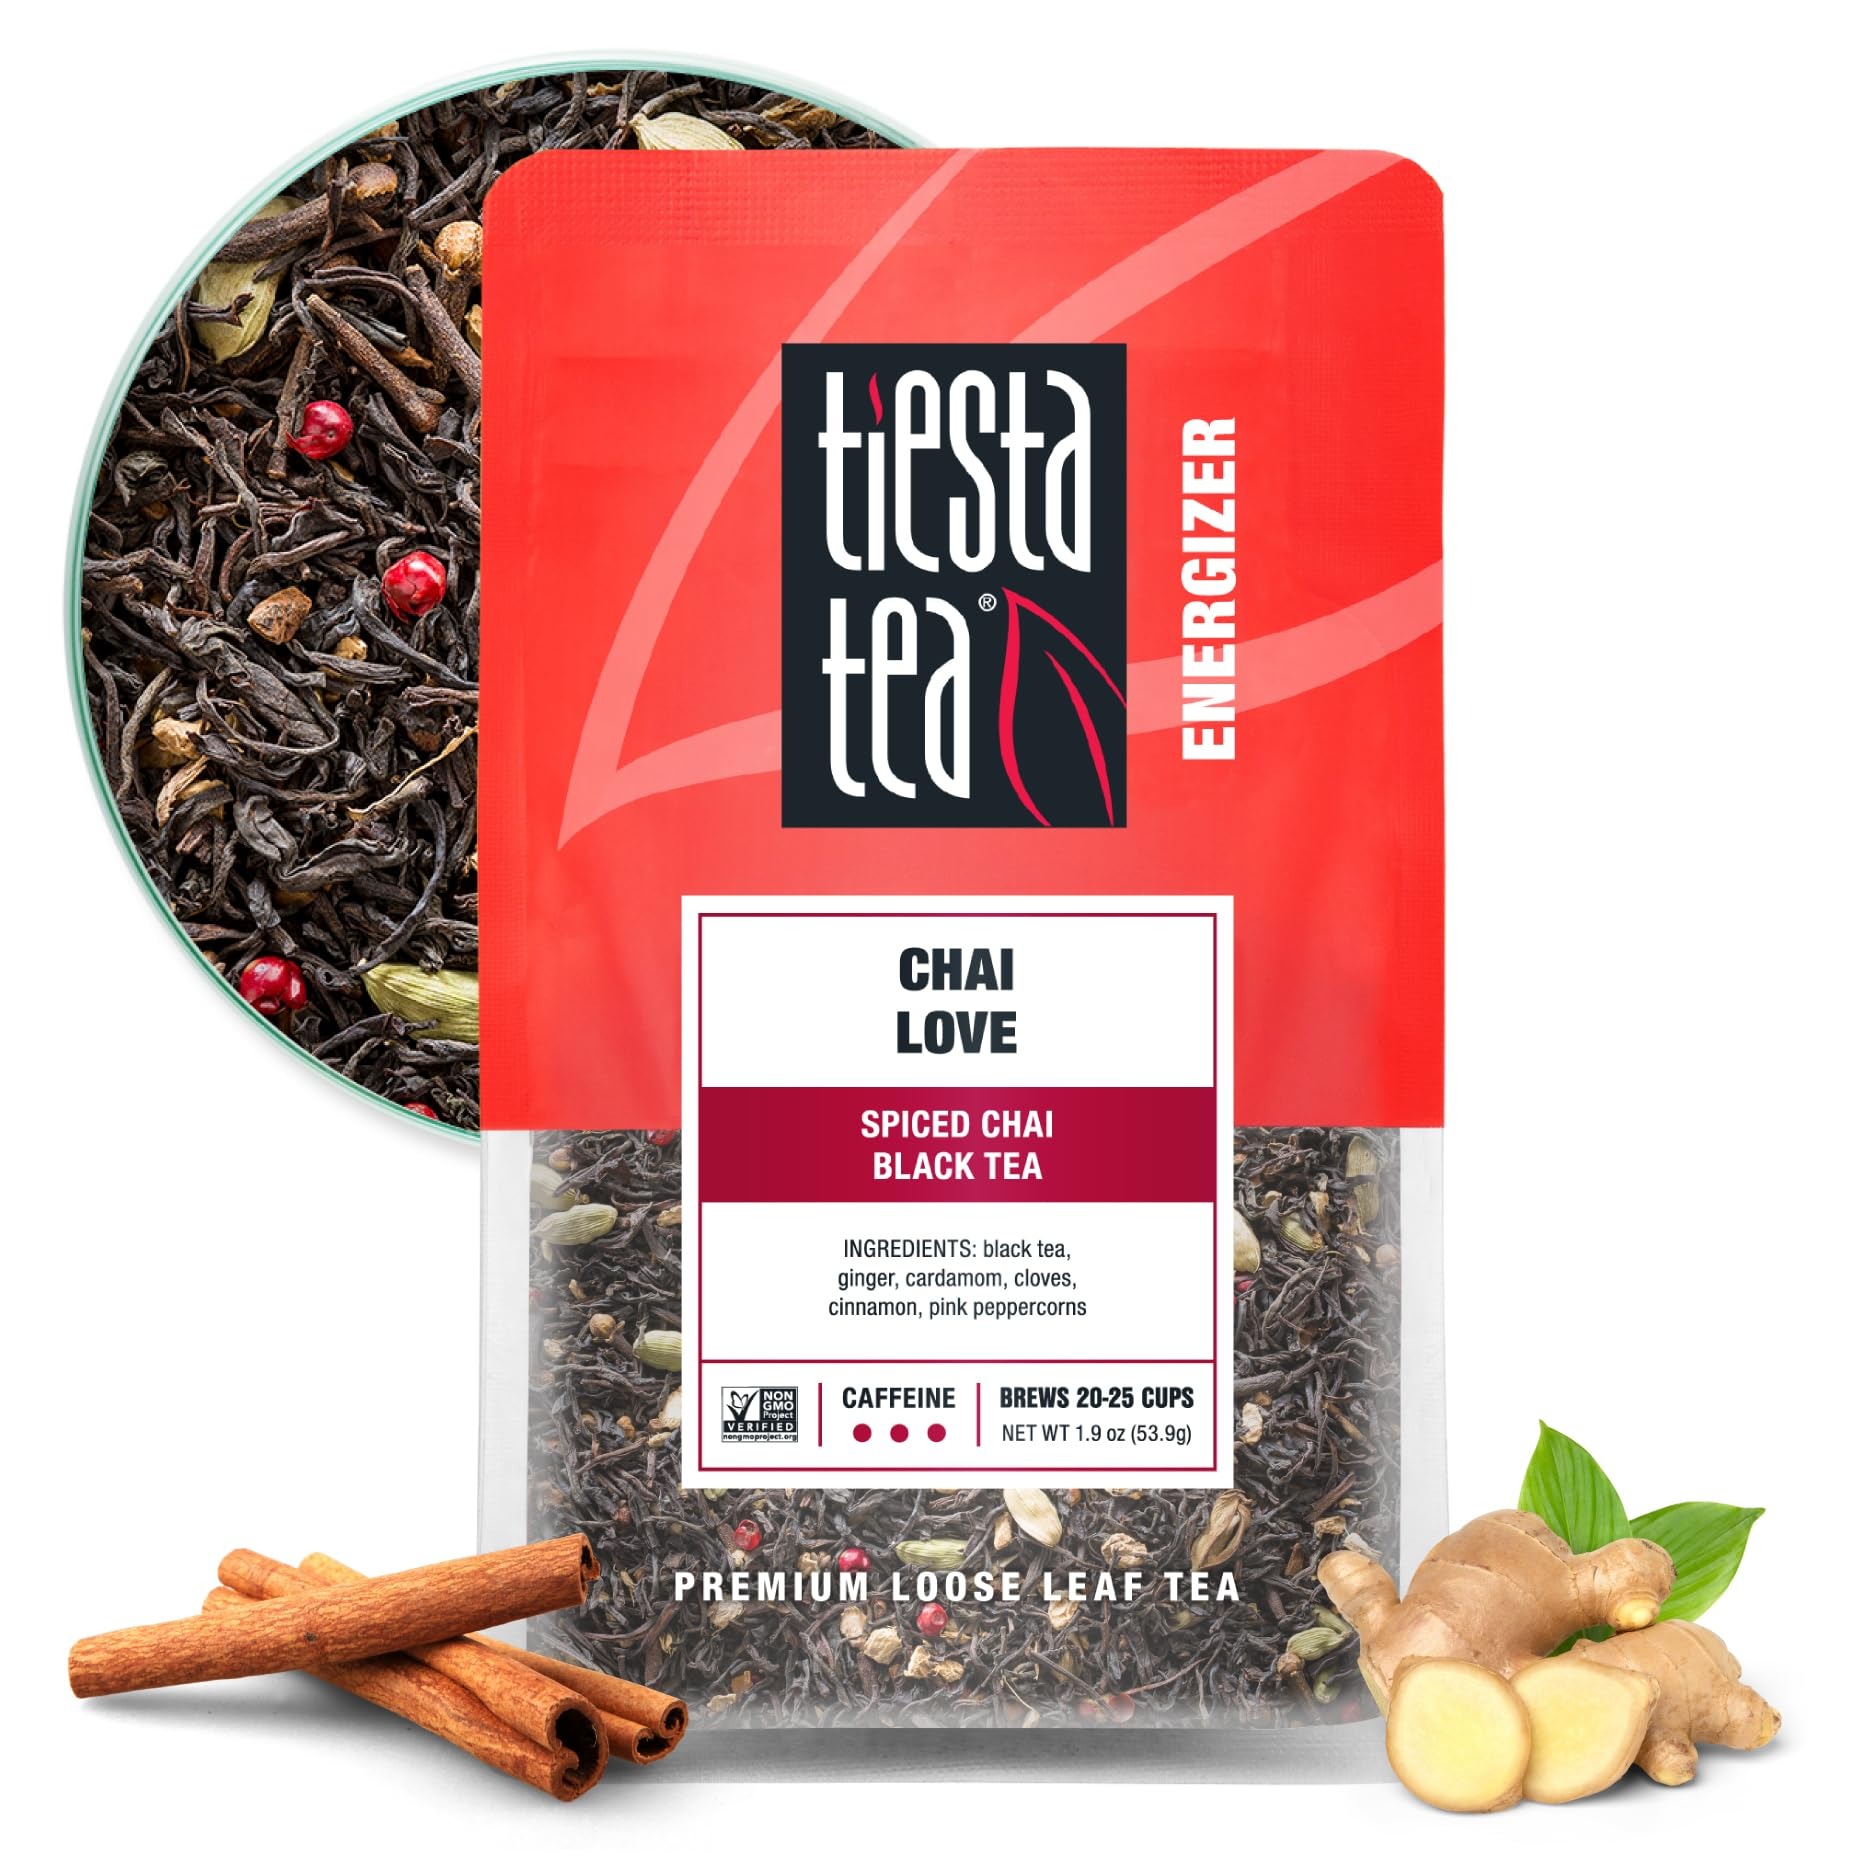
Item Name: Tiesta Tea - Chai Love | Loose Leaf | Spiced Chai Black Tea | Premium Blend | High Caffeinated Black | Make Hot or Iced Brews Up to 25 Cups | 1.9 Ounce Resealable Pouch
Bullet Point 1: SPICED CHAI BLACK TEA: Our Spiced Chai Black Tea is a masterpiece that beautifully marries aromatic spices with robust black tea. The result is a captivatingly rich and complex flavor experience that will transport you to the heart of traditional chai preparation, infused with love and tradition. Enjoy it hot or refreshingly iced, and relish the essence of summer with every sip.
Bullet Point 2: PREMIUM LOOSE LEAF TEA BLEND: Elevate your tea ritual with our meticulously crafted premium loose leaf blend. We've sourced the finest natural ingredients, including Black tea, ginger, cardamom, cloves, and pink peppercorns, to awaken your senses. As you bid farewell to disposable tea bags, you'll embrace the opulent richness that's visible in the vibrant tea leaves, aromatic in its scent.
Bullet Point 3: REUSABLE TEA POUCH FOR TEA LOVERS: Our charming and reusable pouch is the ideal present for tea enthusiasts. Offering airtight storage, it ensures that your chai loose leaf tea remains cozy and fresh for 20-25 cups. Not only a functional addition to your tea collection, but it also sits beautifully on your countertop, a testament to your passion for fine teas.
Bullet Point 4: EFFORTLESS BREWING: Enjoy an easy brewing experience with our chai loose leaf tea. Simply scoop 1.5 tsp of this delightful loose leaf tea blend for every 8 oz of hot water at 195 degrees Fahrenheit. Allow it to steep for 3-5 minutes to release the full spectrum of flavors. Then, savor the moment as you remove the tea leaves and indulge in your perfectly steeped cup.
Bullet Point 5: SEASONAL FLAVORS: Tiesta Tea’s loose-leaf blends are crafted to complement the vibrant, sunny days of Spring and Summer. These refreshing and aromatic flavors are perfect for sipping on warm afternoons, whether you’re unwinding at home or enjoying time outdoors with friends.
Value: 1.9
Unit: Ounce

Price: 7.95